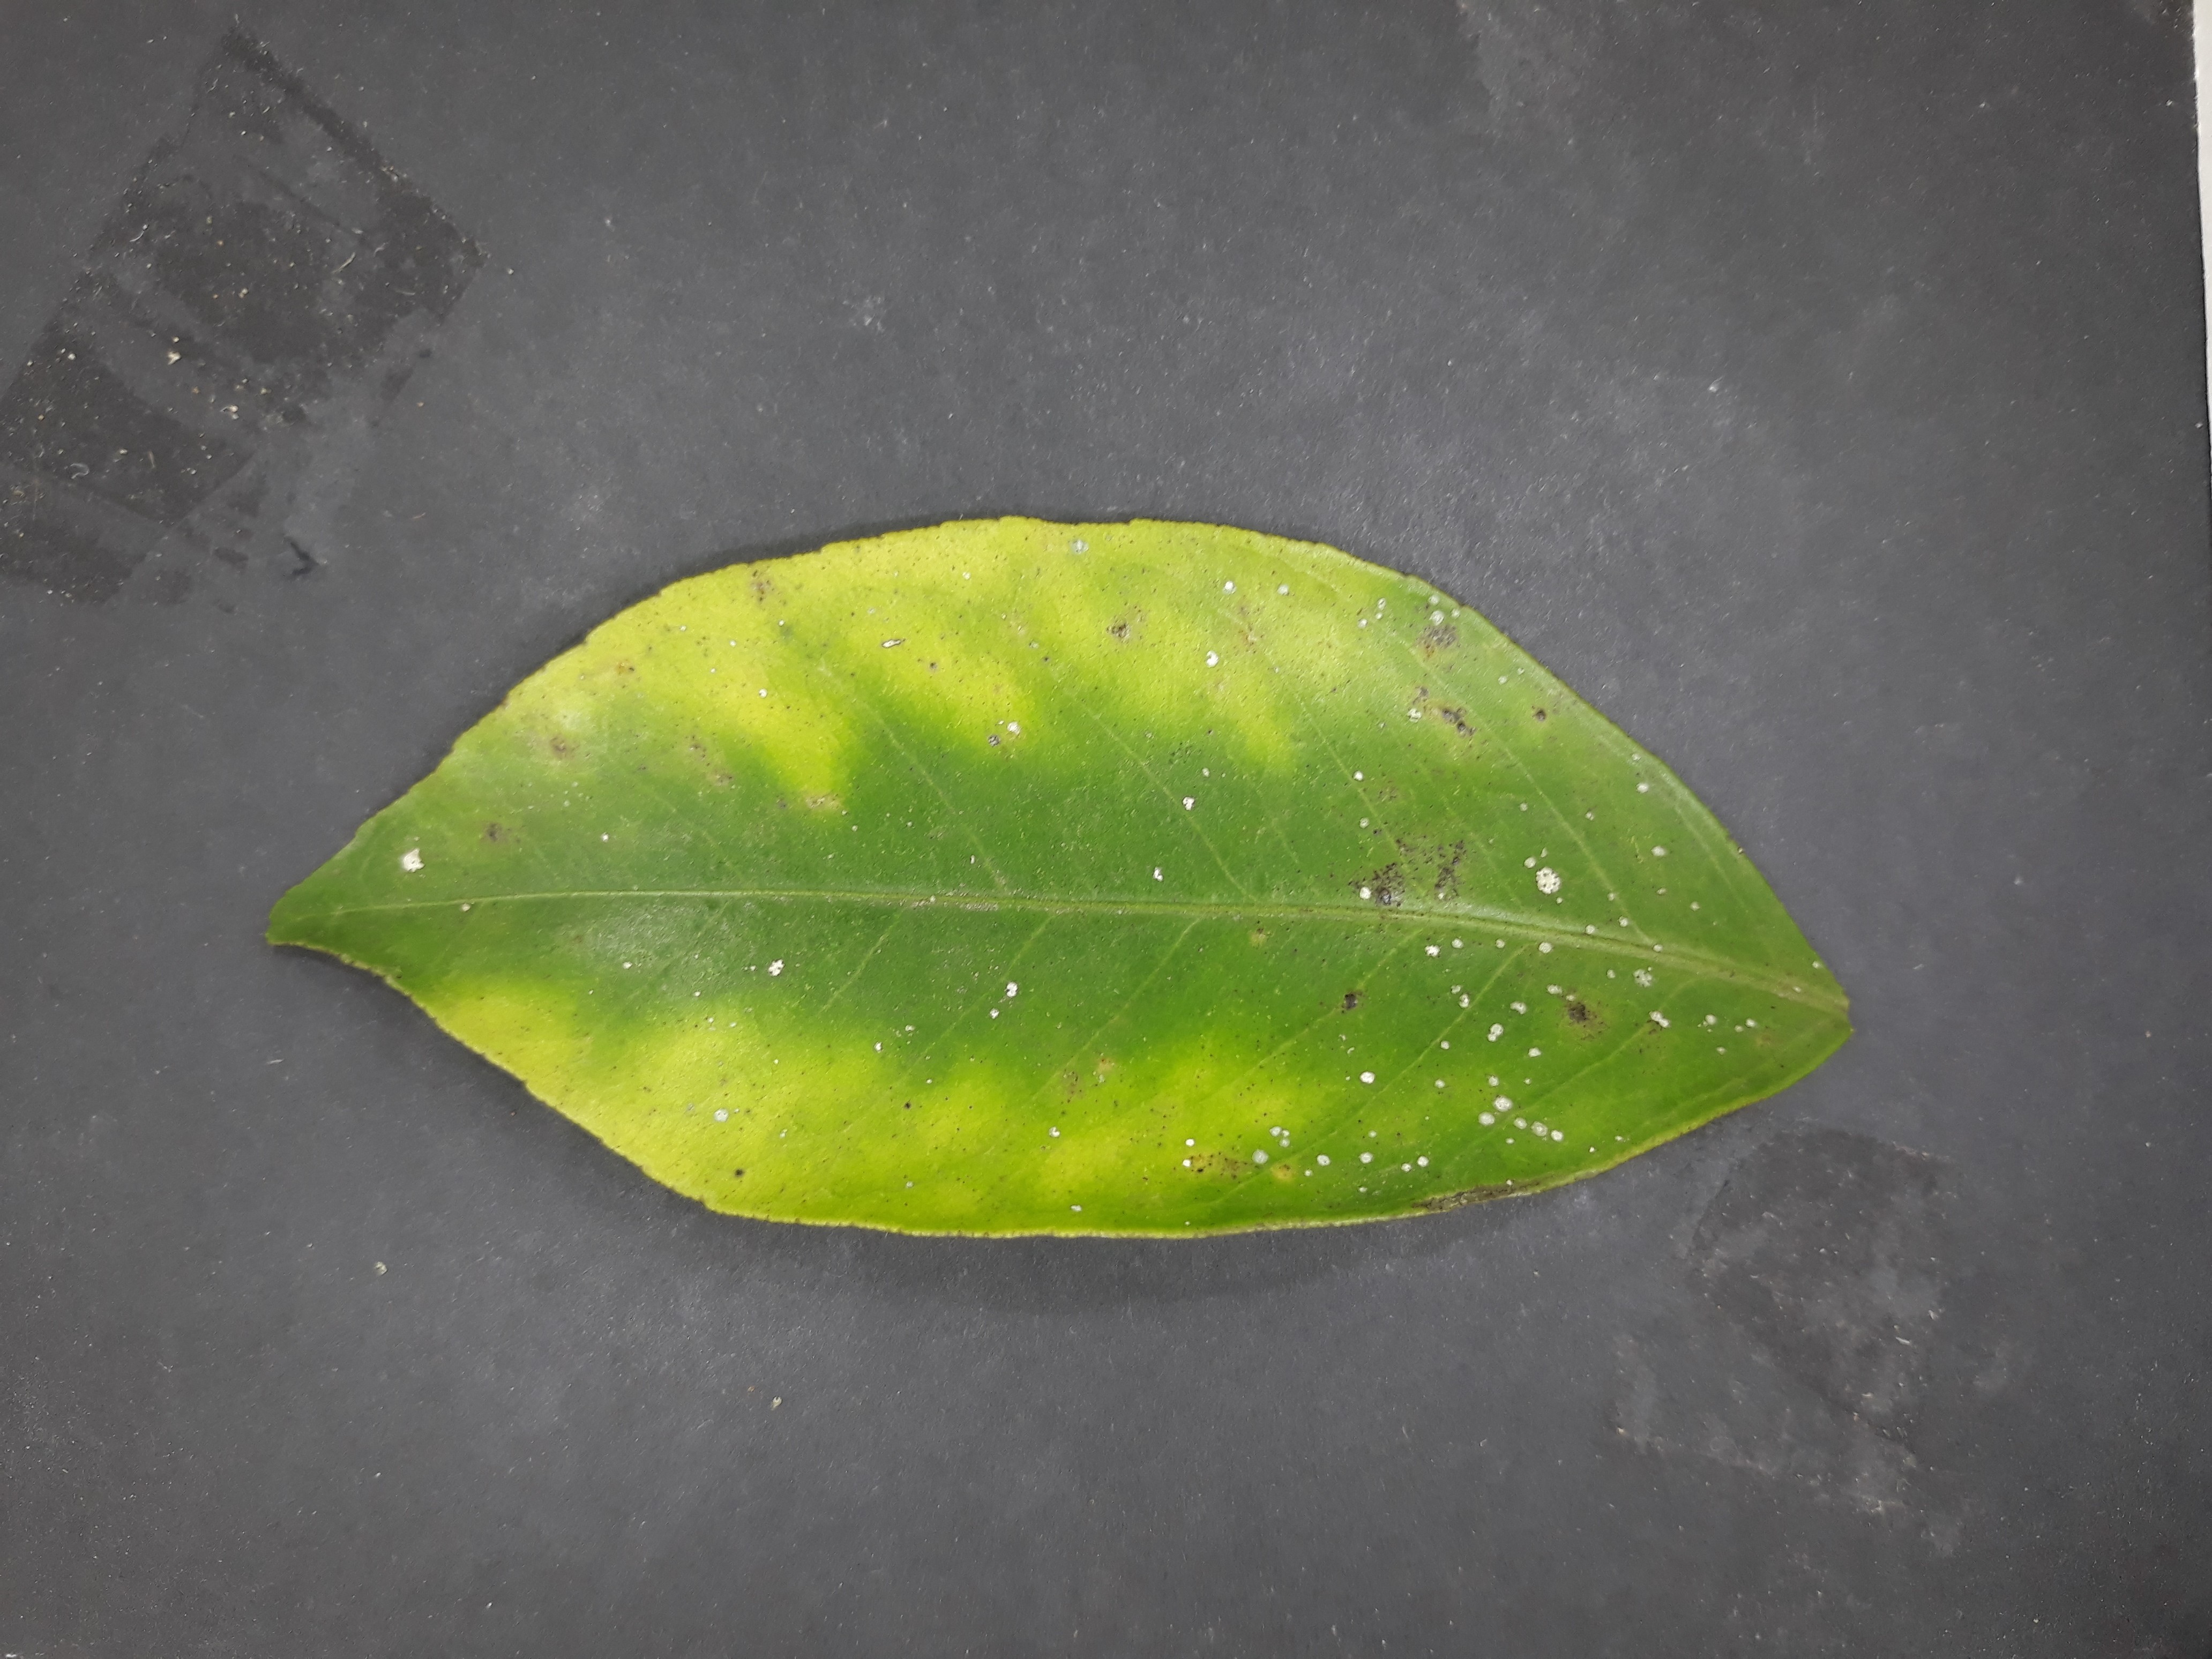
Label: Magnesium deficiency (Mg)